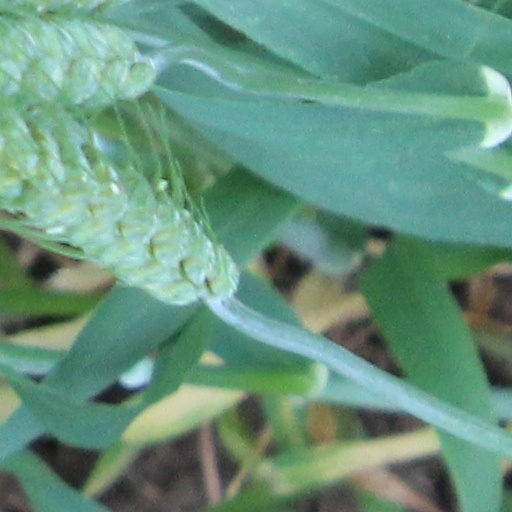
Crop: wheat